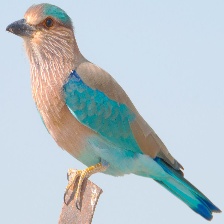
Species: INDIAN ROLLER
Scientific name: CORACIAS BENGHALENSIS